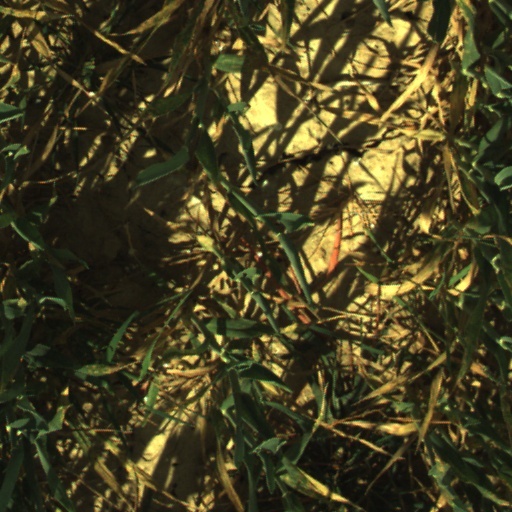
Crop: wheat